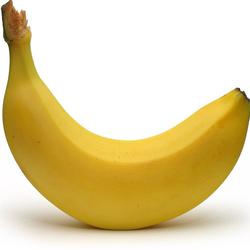
Label: Banana